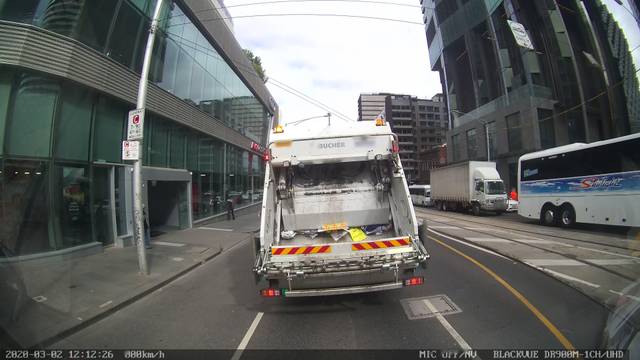
Region: Australia
Coordinates: -37.807, 144.962